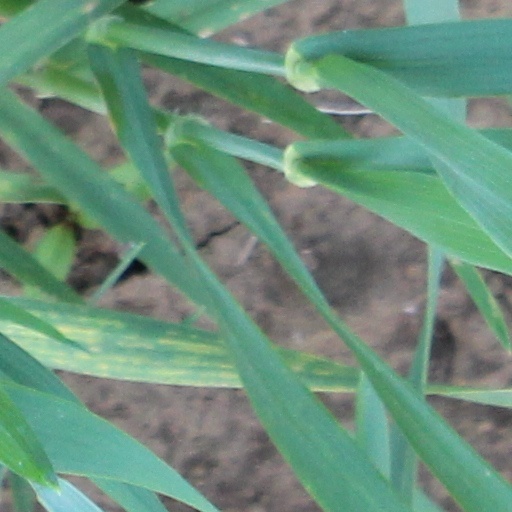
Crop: wheat